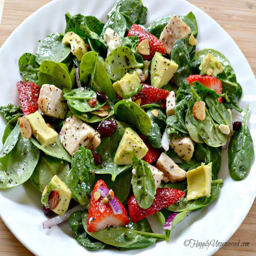
... this excited about a recipe !